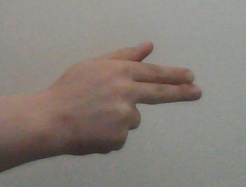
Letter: ghain